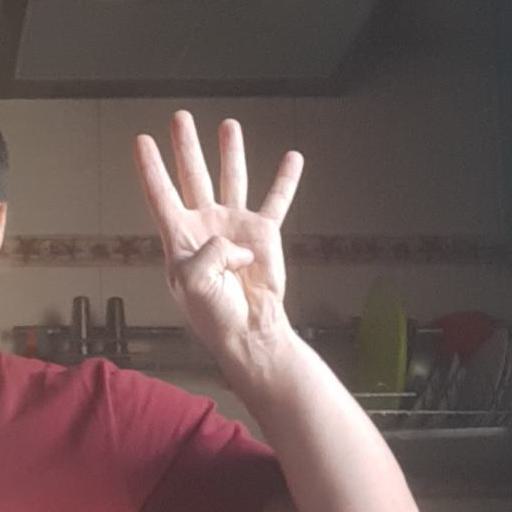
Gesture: four